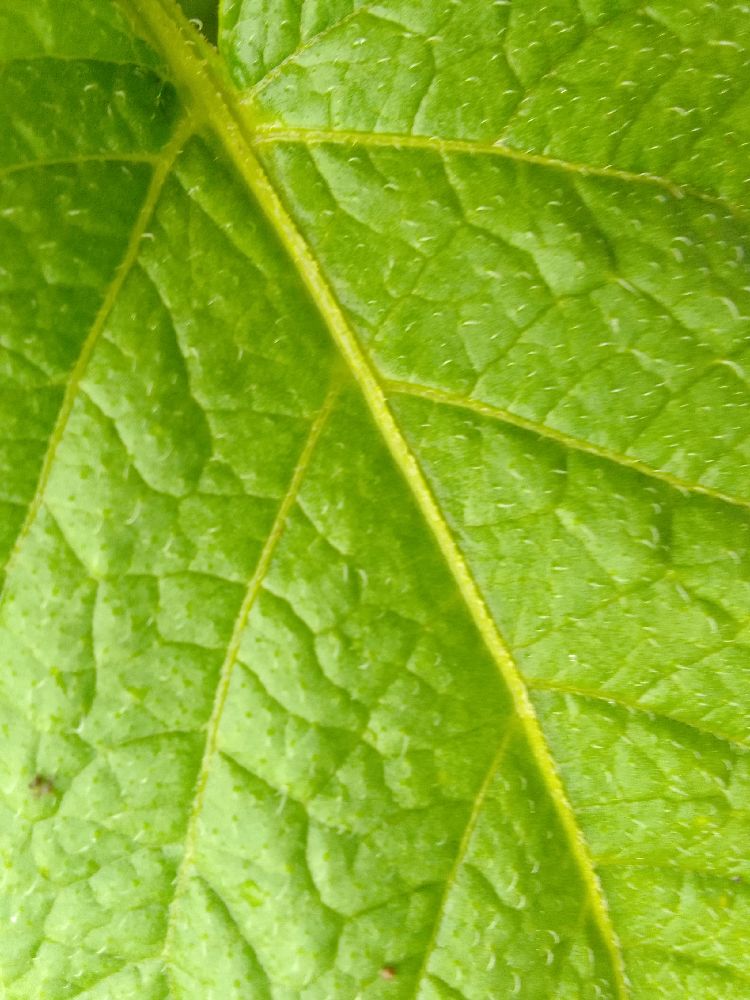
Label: Healthy